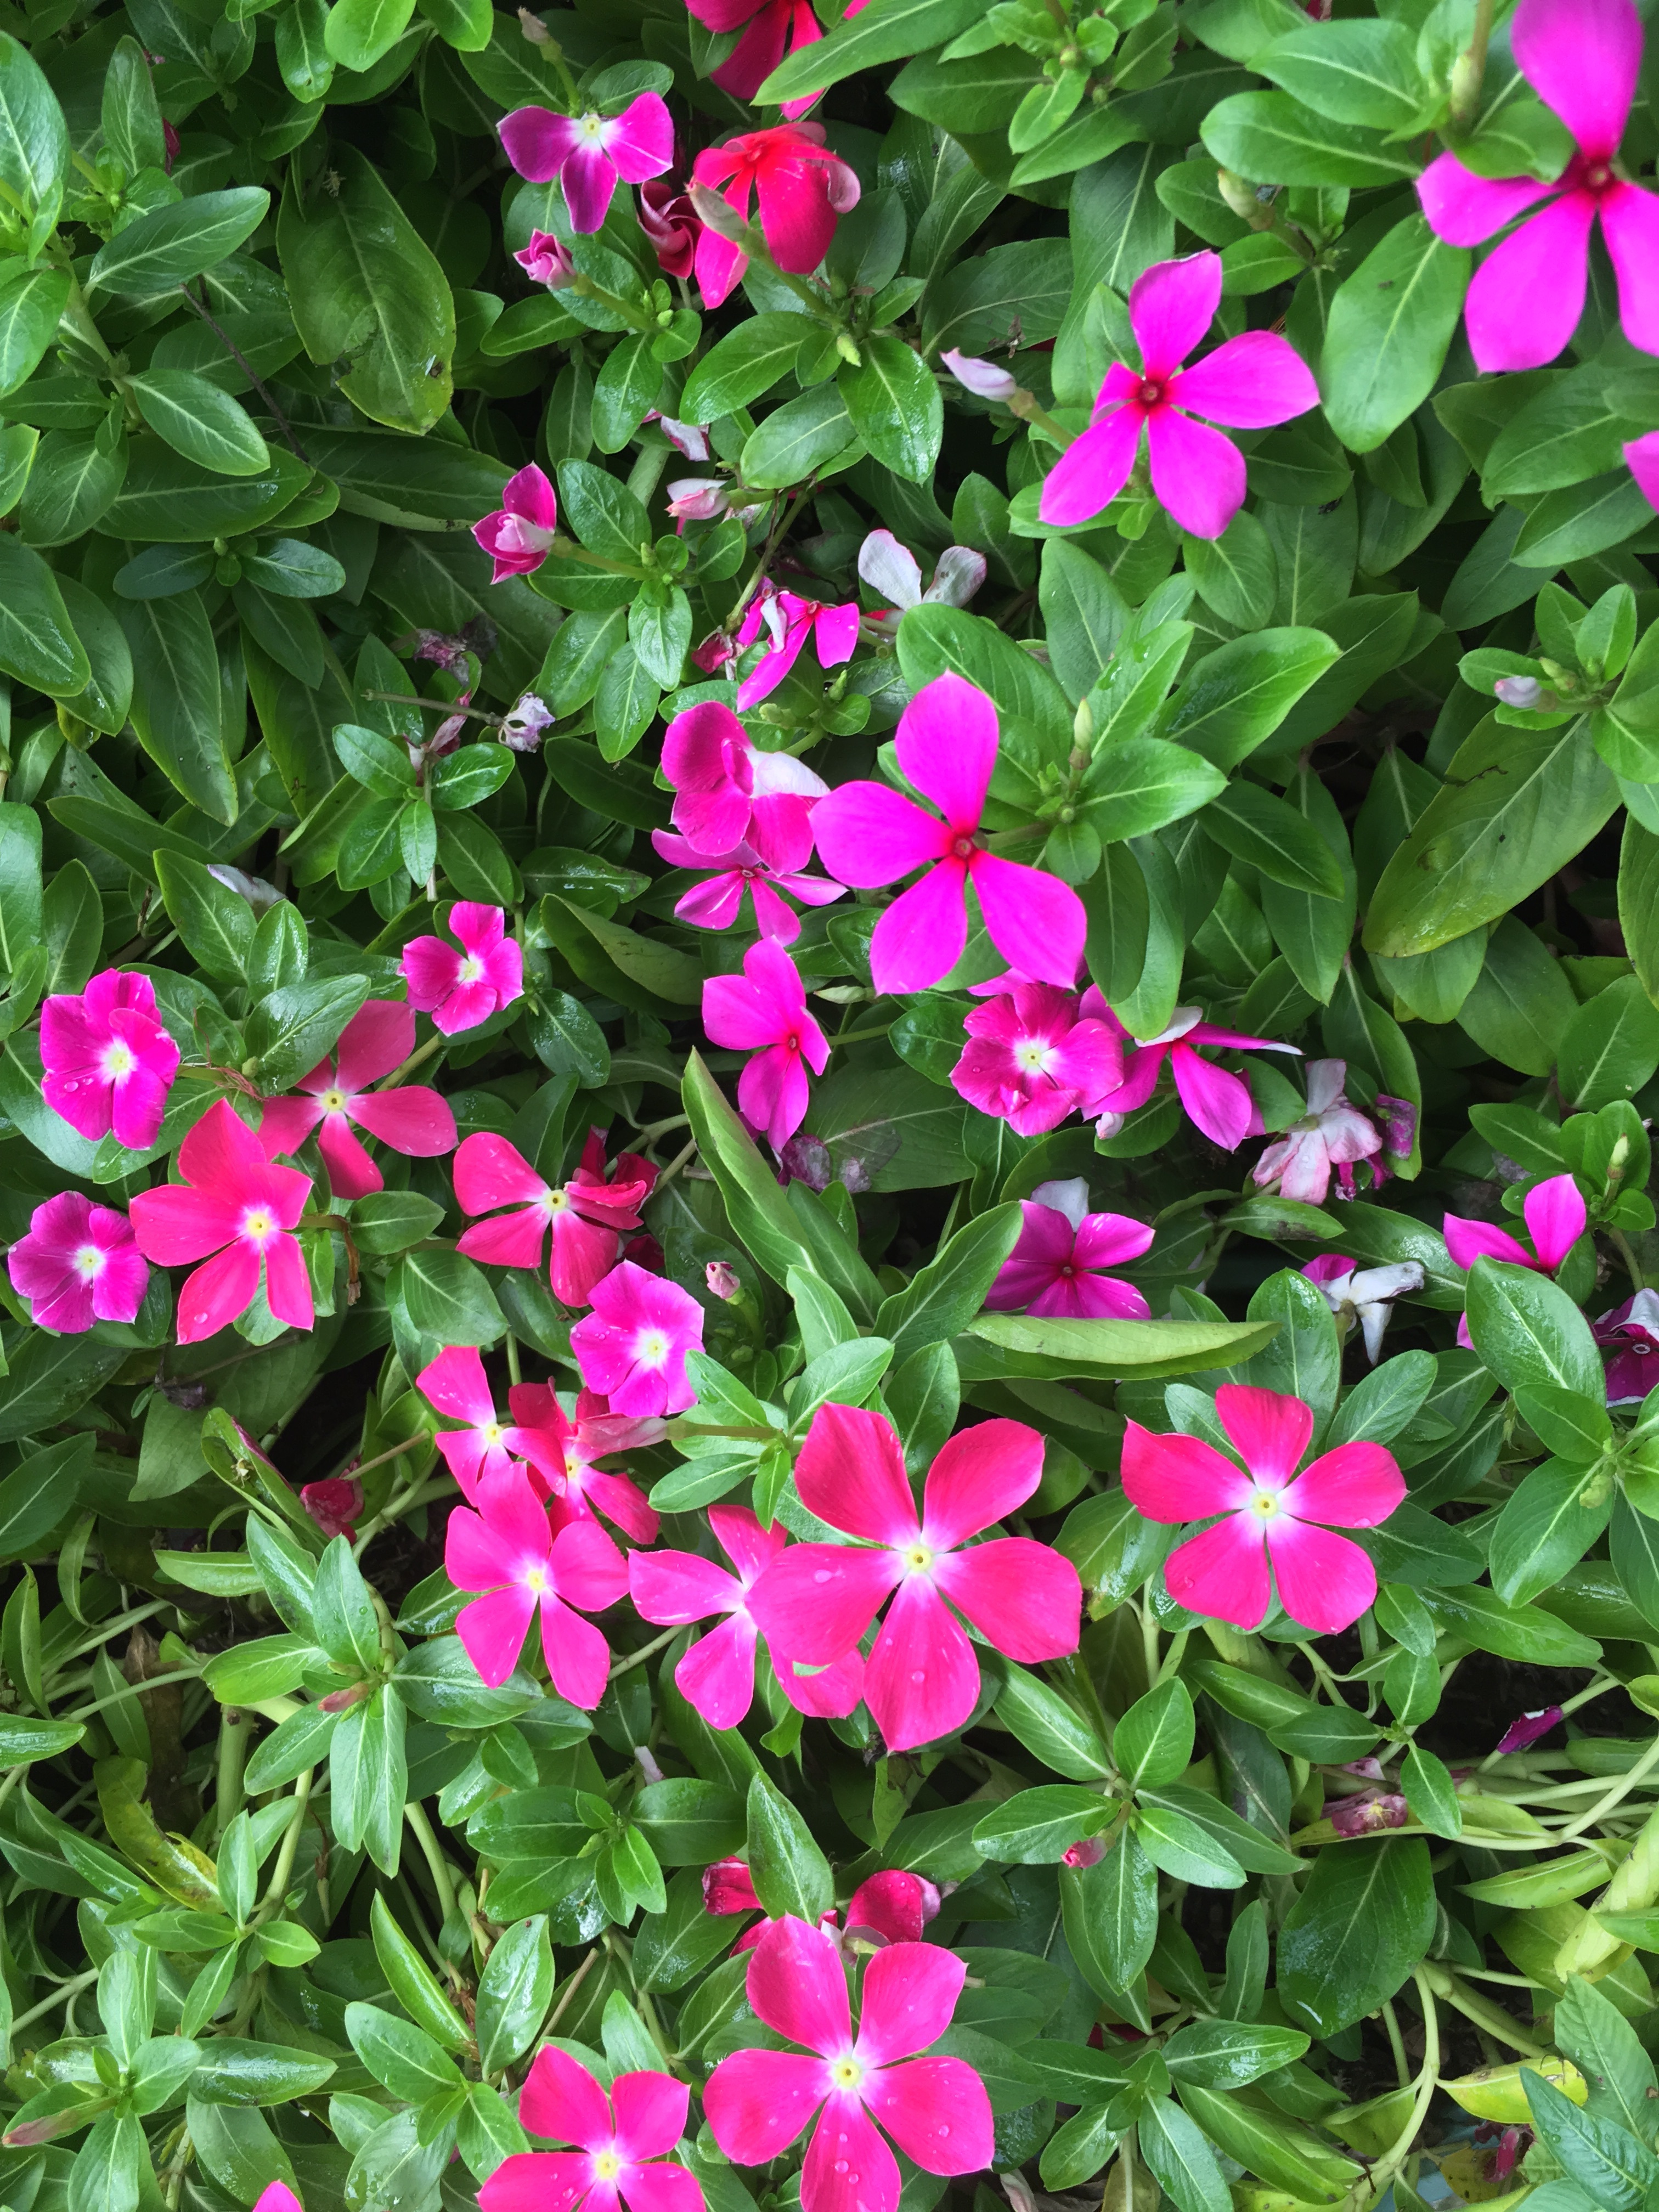
nature, grass, blossom, plant, meadow, retro, flower, bloom, summer, floral, wild, pattern, spring, green, herb, color, natural, park, fresh, botany, blooming, colorful, garden, pink, flora, botanical, twig, wildflower, outdoors, colour, shrub, bright, wildflowers, flowerbed, magenta, vibrant, botanic, herbal, vinca, ditsy, flowering plant, busy lizzie, annual plant, land plant, everlasting sweet pea, four o clocks, four o clock flower